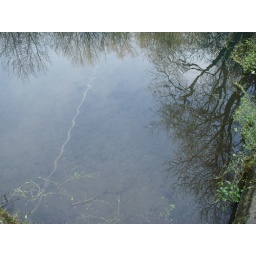
Reflection of trees &amp;amp; a contrail in the tranquil water in the dammed pond. River Bradford, Derbyshire.